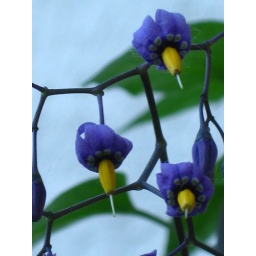
while eating dinner with my family I spotted these tiny flowers in my backyard.